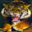
Label: tiger